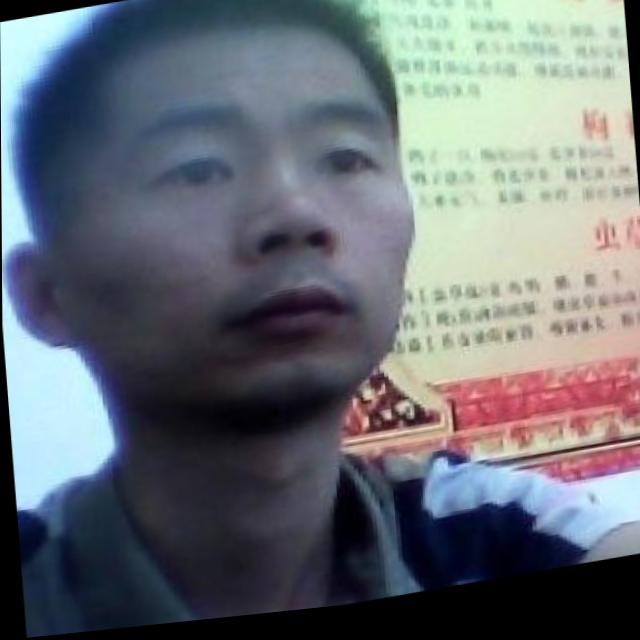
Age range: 21-44